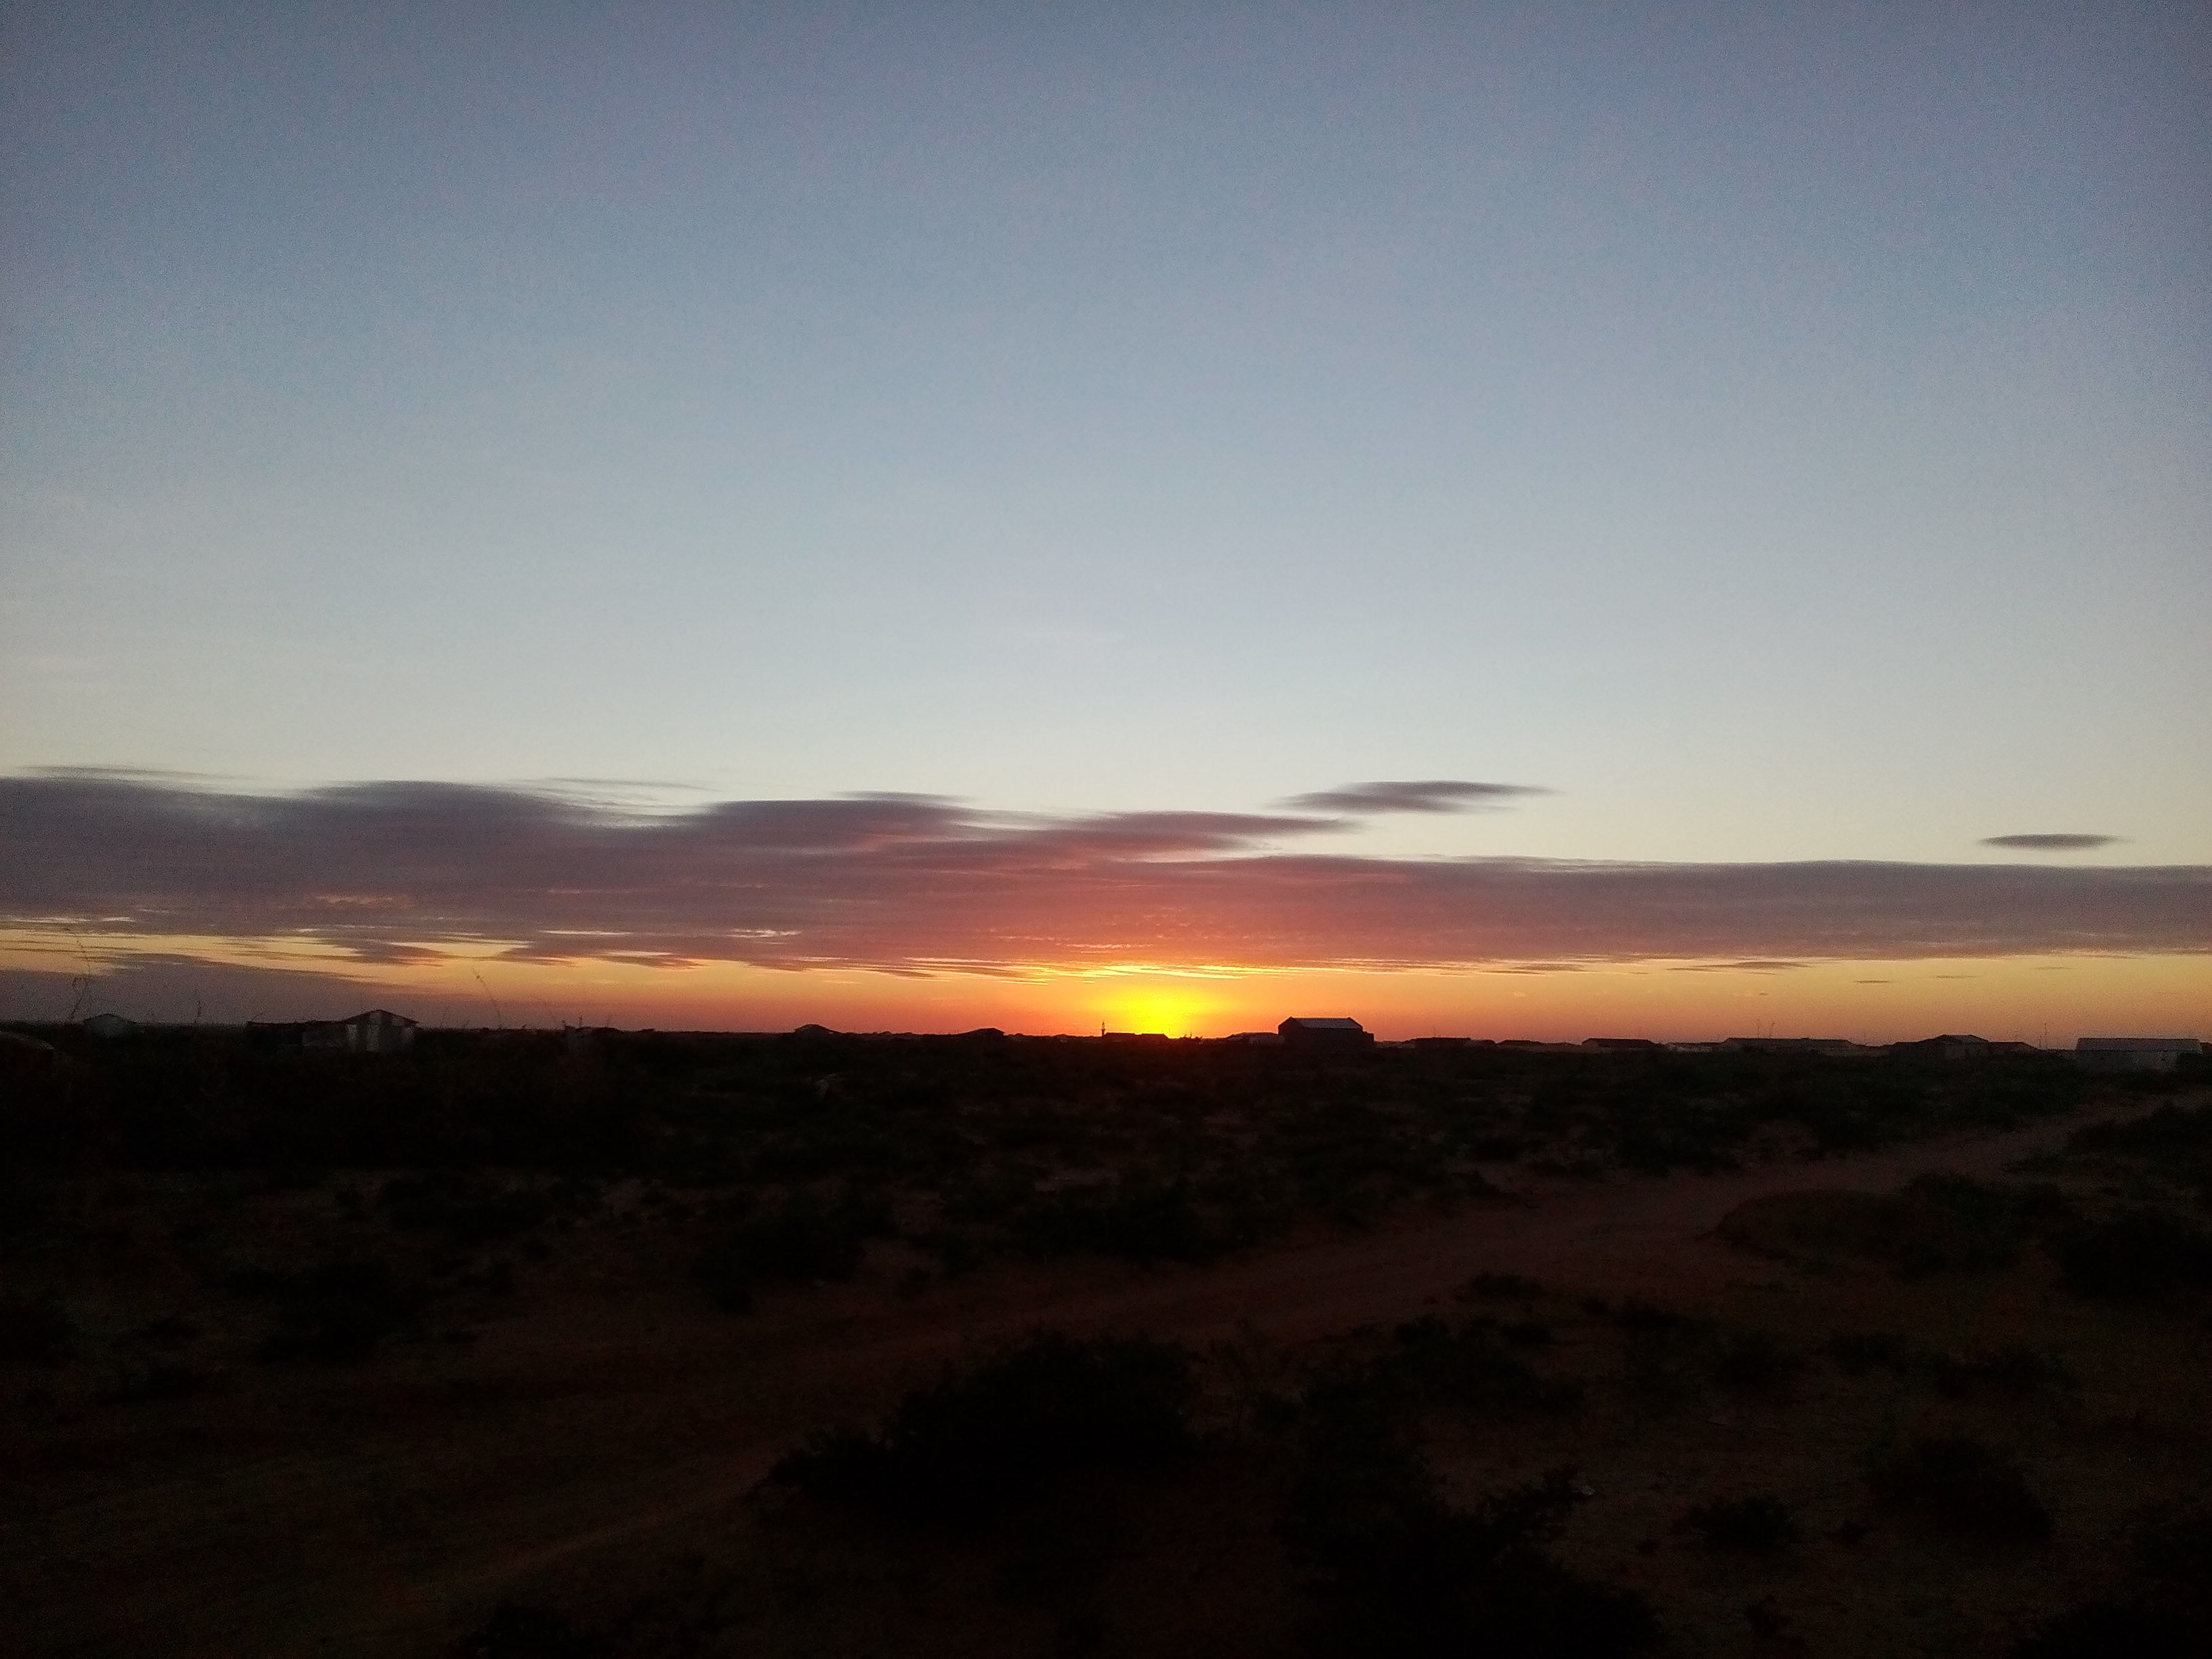
sky, horizon, sunset, cloud, sunrise, evening, dusk, morning, atmospheric phenomenon, natural environment, atmosphere, afterglow, wilderness, ecoregion, dawn, landscape, sunlight, tree, calm, mountain, heat, sun, plain, night, ocean, meteorological phenomenon, hill, sea, sand, red sky at morning